Aldabra

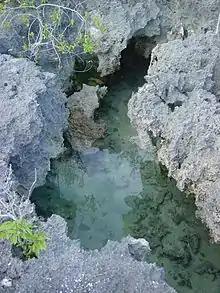
Aldabra Atoll (Seychelles)

The name Aldabra, originally Al-Hadra or Al-Khadra (with several variants), was given by Arab seafarers for "the atoll’s harsh, sun-baked environment"; this name was included in the Portuguese maps of the 16th century. The islands were already known to the Persians and Arabs, from whom they got their name. They had named the Indian Ocean as Bahr-el zanj. It was visited by Portuguese navigators in 1511. In the middle of the 18th century, the atoll became a dependency of the French colony of Réunion, from where expeditions were made for the capture of the Aldabra giant tortoises.